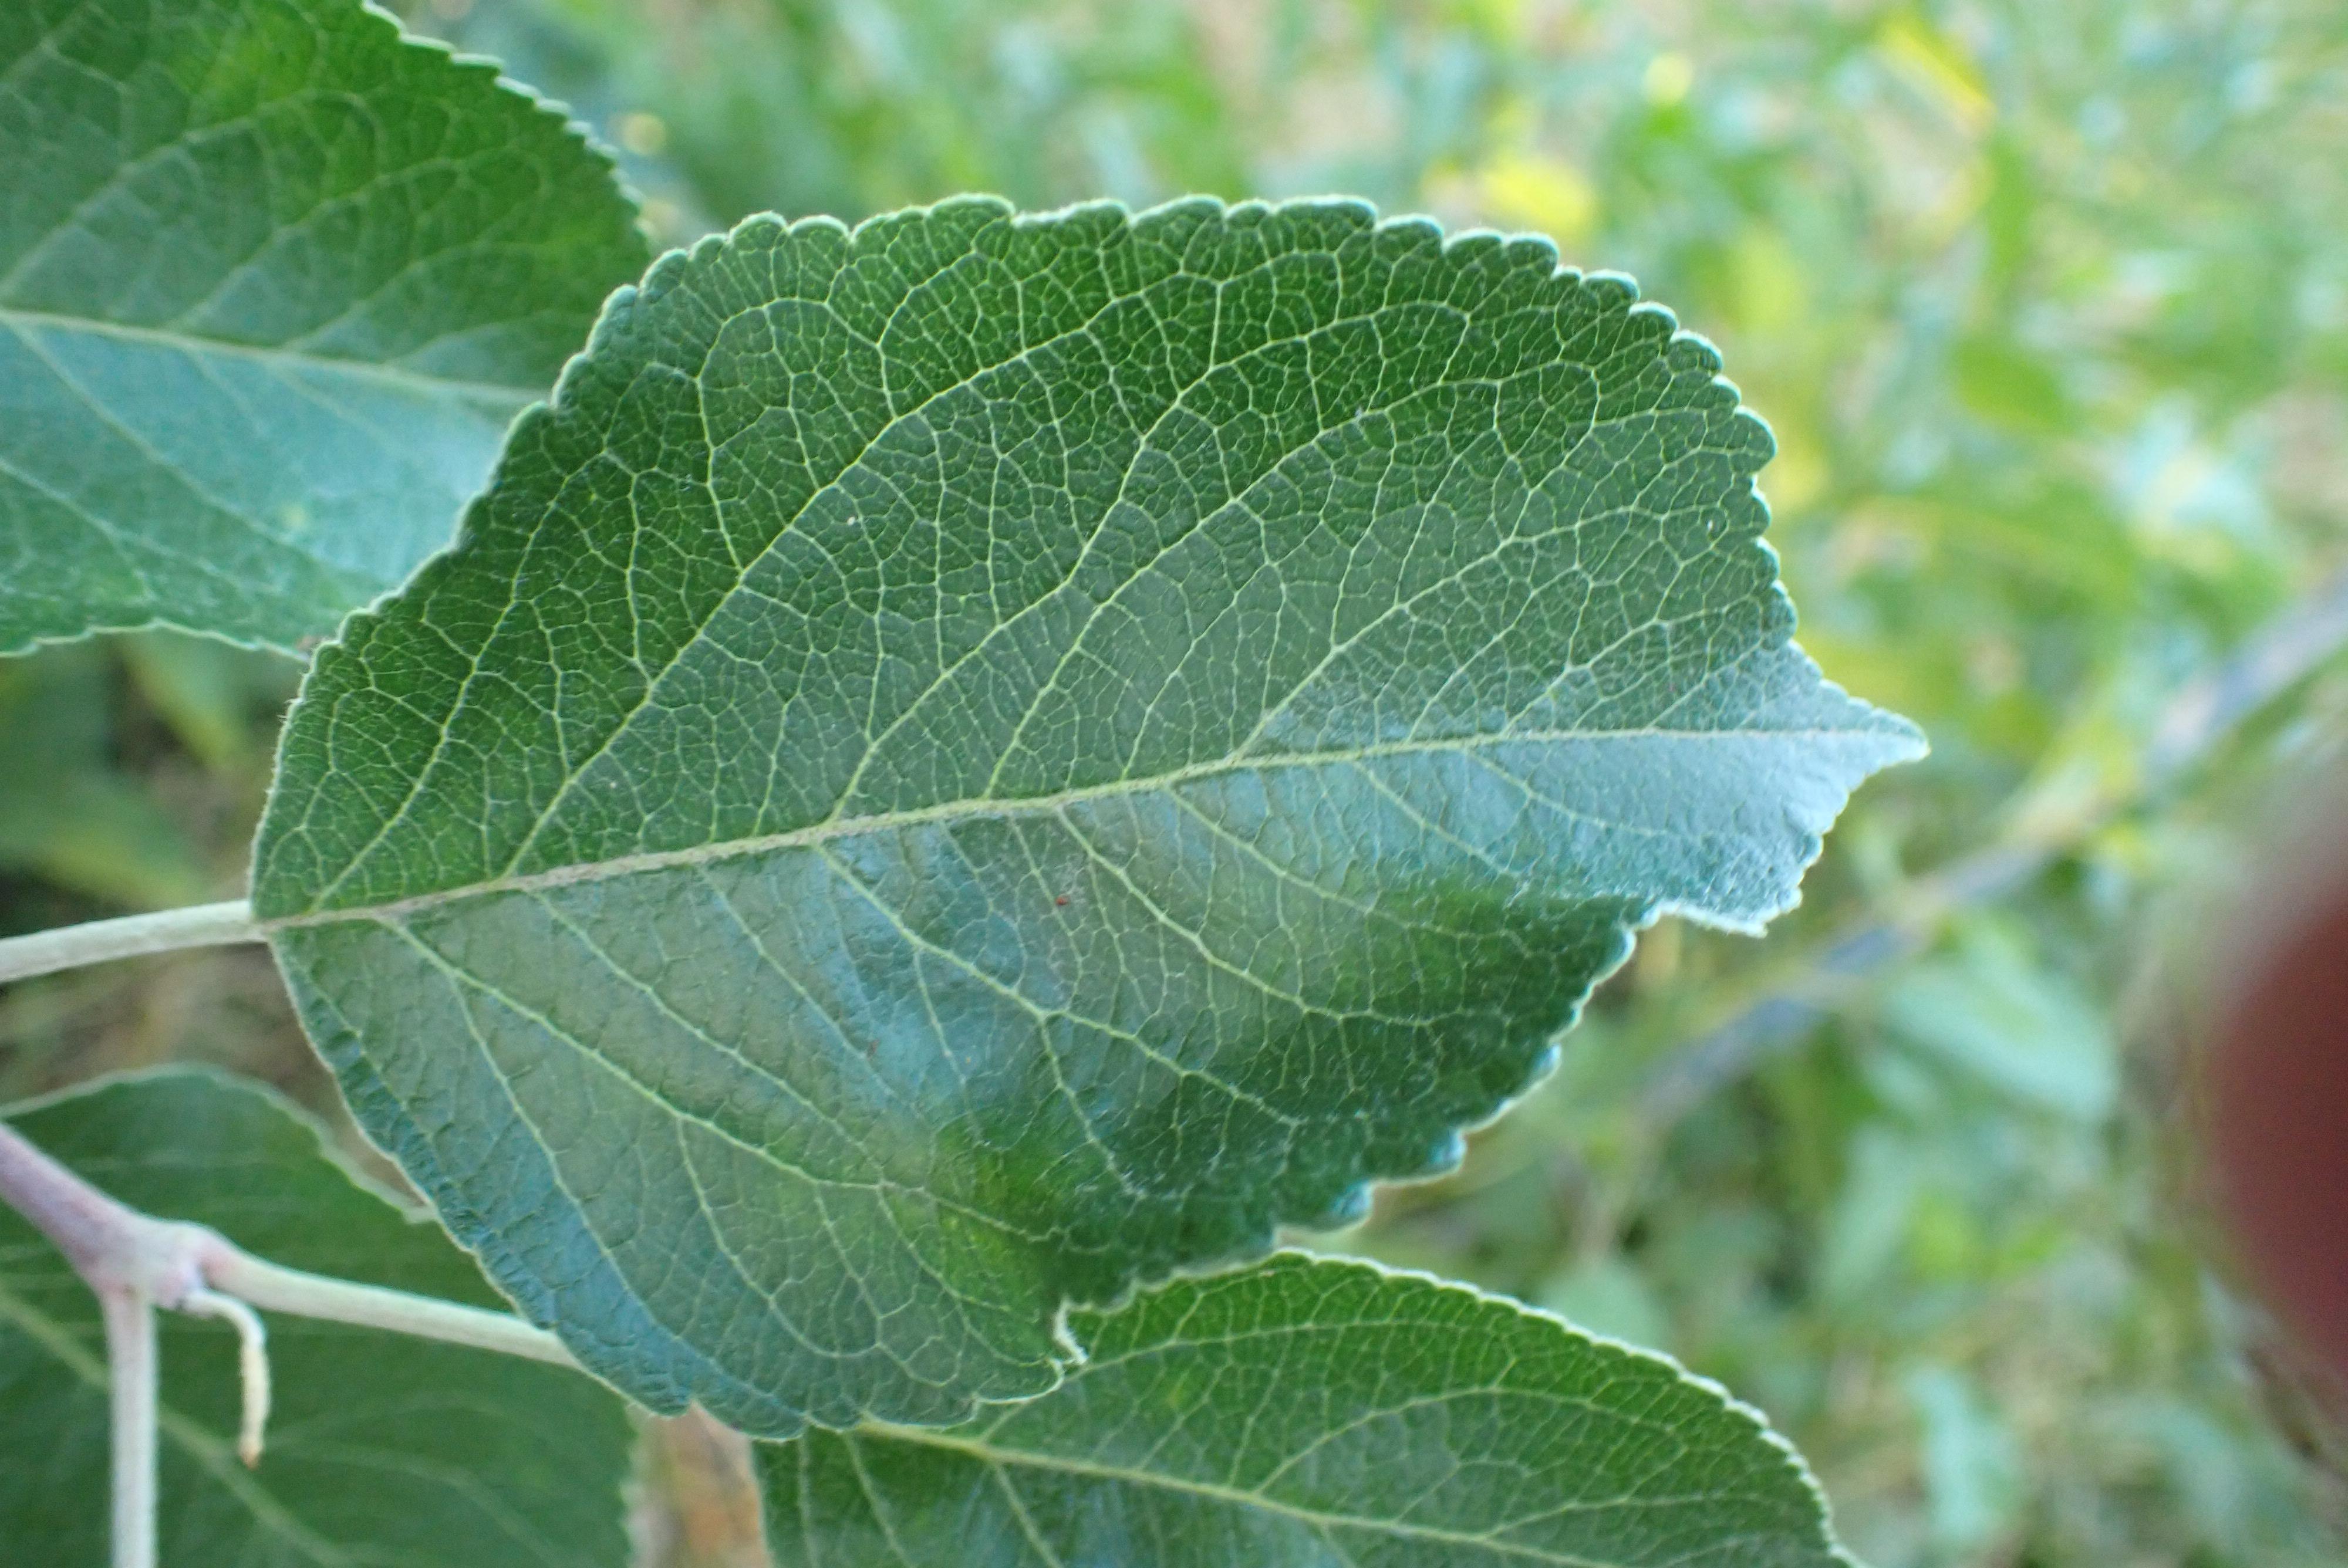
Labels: healthy